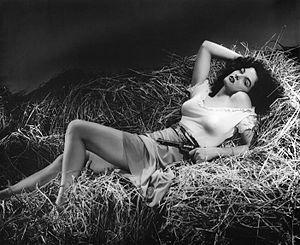
Jane Russell est une actrice et chanteuse américaine, née le 21 juin 1921 à Bemidji et morte le 28 février 2011 à Santa Maria.
George Hurrell est un photographe américain surtout connu pour sa contribution à l'image glamour du cinéma hollywoodien dans les années 1930 et 1940.